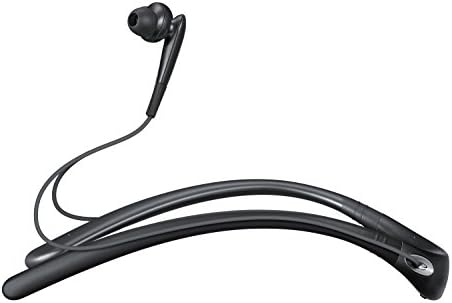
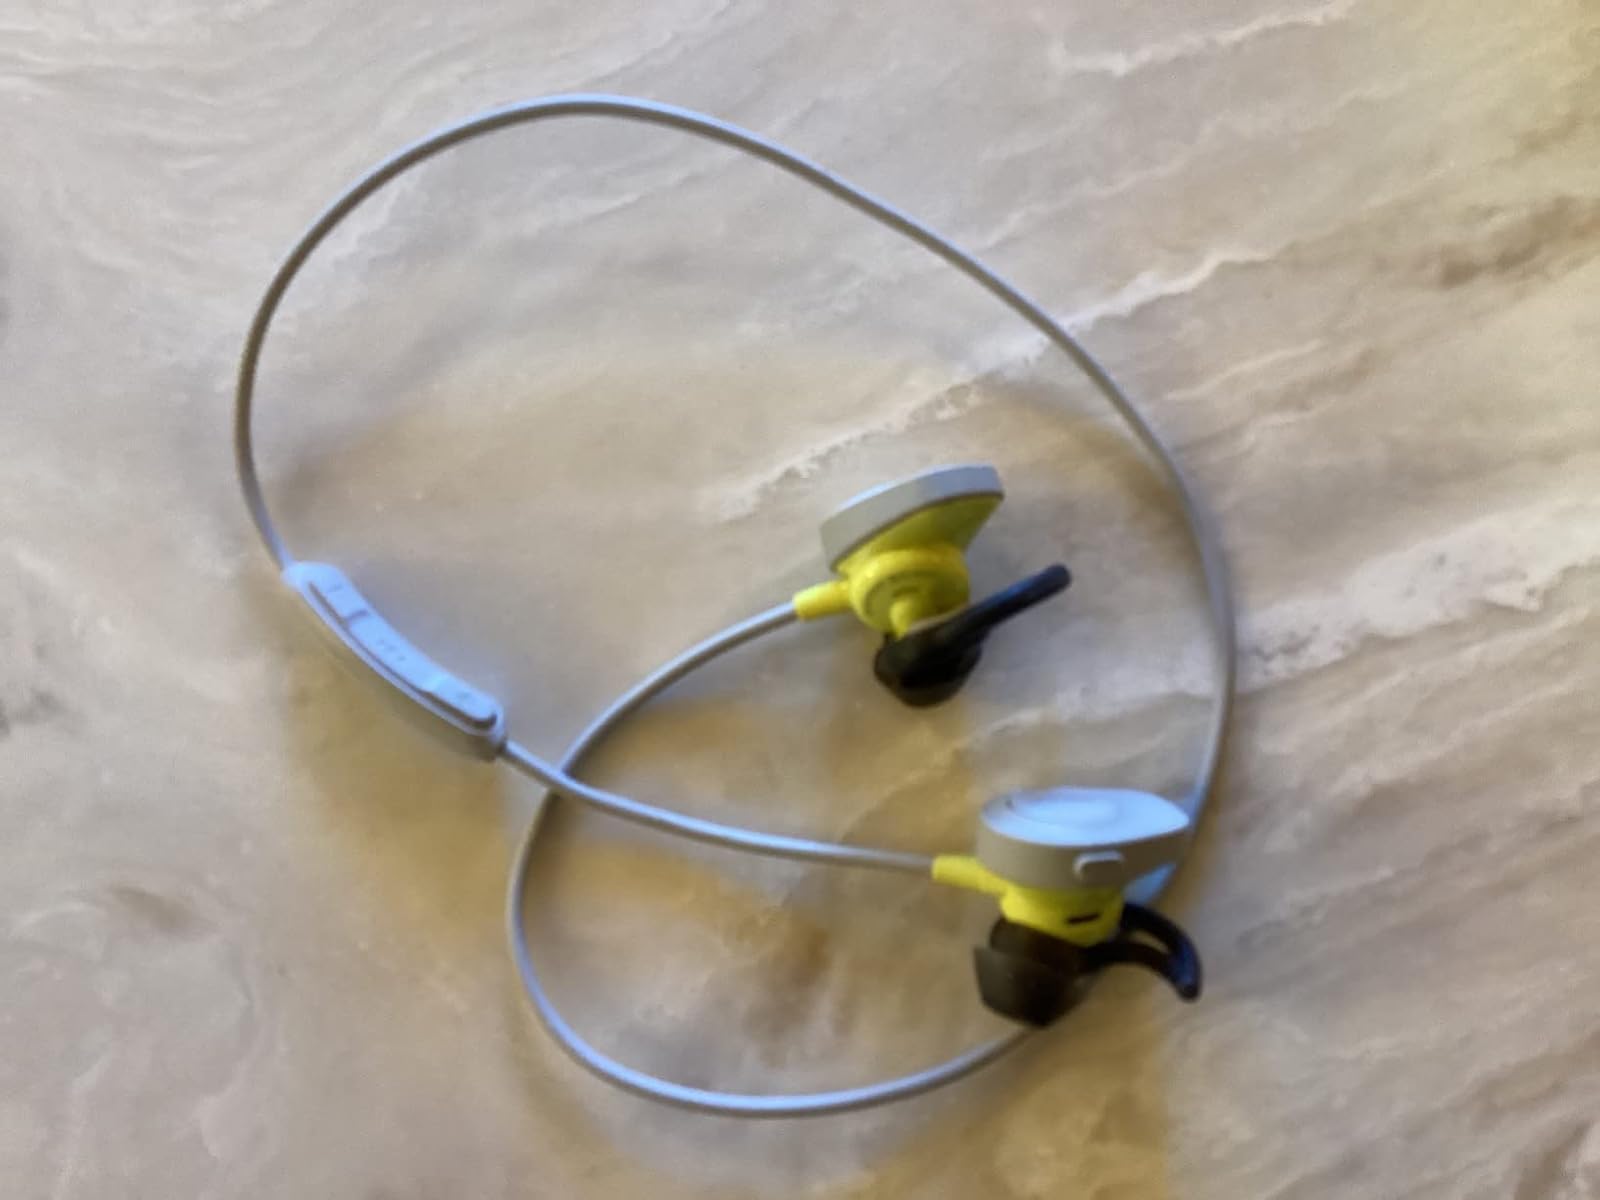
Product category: headphones
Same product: no